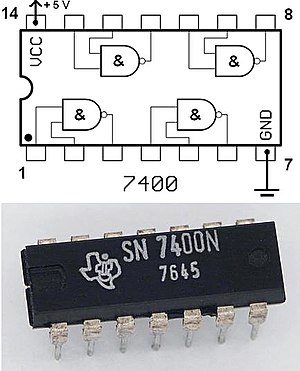
7400-serierne / Historisk
Den integrerede kredsløbs mikrochip oprindelige TTL 7400 indeholder fire NAND-gates. Den anden linje af tal (7645) er en datokode; den betyder at mikrochippen blev fremstillet i den 45. uge af 1976.[3] Suffiksen N på produktkoden er en producent specifik kode som på denne producents kreds indikerer et PDIP-hus.
7400-serierne er en fælles betegnelse for en række integrerede kredse indenfor digital elektronik. Den oprindelige 7400-serie rummede mere end hundrede forskellige komponenter, alle ens at se på i 14- eller 16-benede chips, mærket 7400, 7401, 7402 og så fremdeles. Nummeret fortæller hvilken logisk funktion, som kredsen kan udføre. Mange af kredsene i serien rummer op til 6 Gates, der kan udføre en funktion indenfor Boolsk algebra, mens andre rummer mere avancerede funtioner, sammensat af flere gates: Forskellige flip-flops, skifteregistre, countere m.m. Disse kredse kan sammensættes så de samlet udfører den eller de logiske funktioner, man ønsker af sit kredsløb. Serien er løbende blevet udviklet og rummer nu over 1000 forskellige kredse med hver sin funktion. Sideløbende med udviklingen af nye kredse er de eksisterende kredse også blevet udviklet i andre versioner: med lavere strømforbrug, med højere hastighed m.m. 74xx-serien er blevet en standard indenfor digital elektronik hvad funktioner og benforbindelser angår.